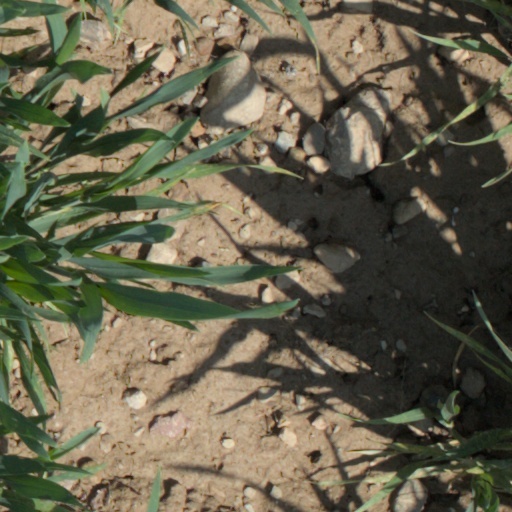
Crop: wheat